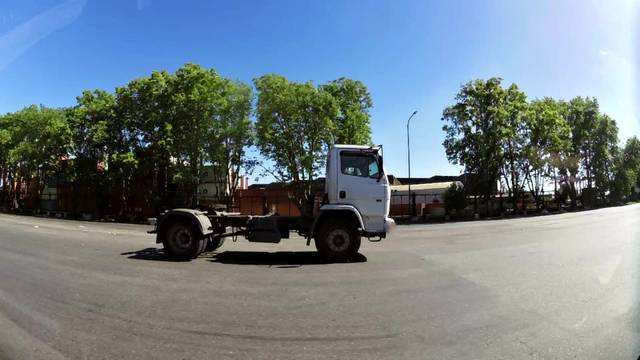
Region: Argentina
Coordinates: -34.58, -58.377